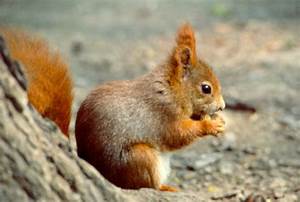
Label: squirrel